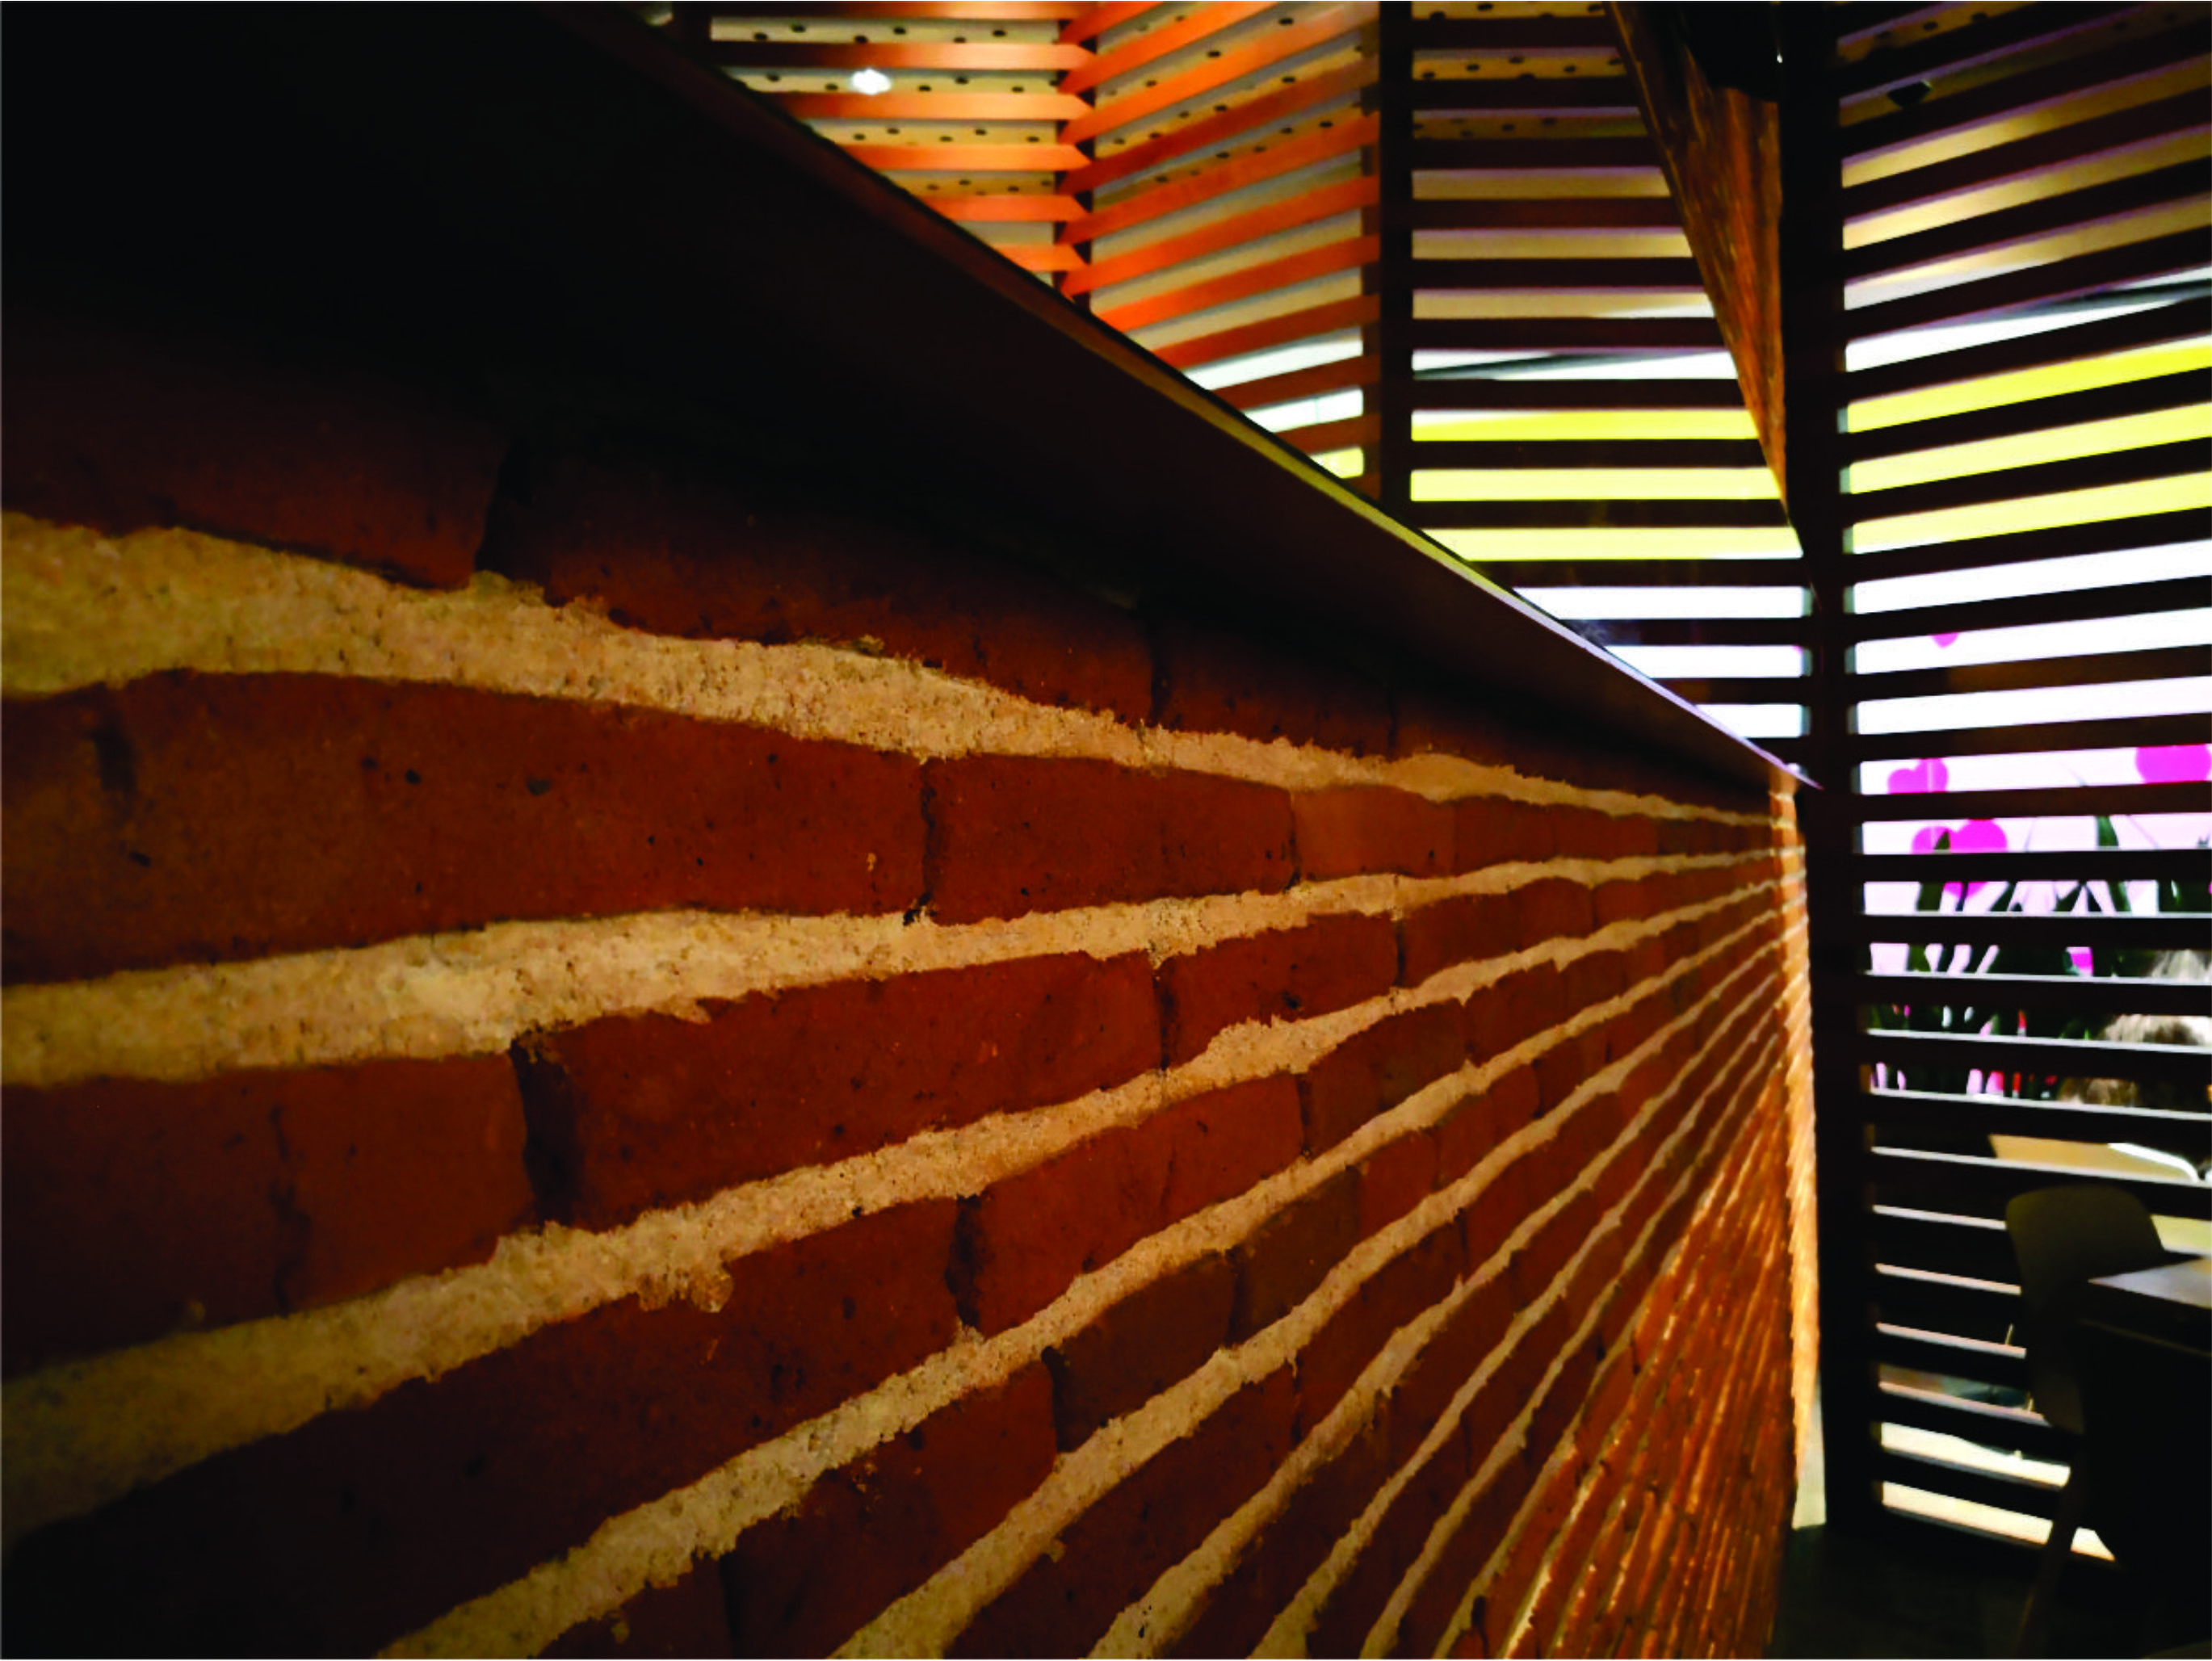
mirror, light, wood, orange, architecture, line, Tints and shades, room, beam, hardwood, shadow, building, stairs, lumber, metal